Peloroplites

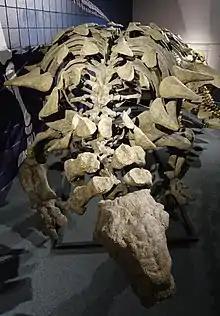
Reconstructed skeleton in anterior view

The total vertebral count of "Peloroplites" is unknown and the atlas has not been found. The axis is nearly complete but lacks the neural spine and postzygapophyses. The fragment of neural spine is more recumbent than in "Sauropelta" and the centrum is almost as tall as it is long, unlike "Sauropelta". Additionally, the sides of the centrum are concave, and the odontoid is short rather than long as in "Sauropelta". The prezygapophysis is seen on the right side of the atlas, near the neural canal. The diapophysis is short and located at the end of the midline on the centrum which is contrast to "Sauropelta" as it occurs on the neural arch instead. The post-atlas cervical vertebrae consist mostly of centra except for one nearly complete anterior cervical. The centrum of this vertebra is short and slopes to the point where the posterior articular face is lower than the anterior face, a feature seen in "Edmontonia" but not "Sauropelta" or "Cedarpelta". Unlike "Cedarpelta", "Sauropelta" and "Edmontonia", the articular face of "Peloroplites" is circular, rather than heart-shaped, hexagonal or horizontally ellipsoid. The neural spine of the anterior cervical was anteroposteriorly narrow and the anterior margin of the spine extends down between the prezygapophyses as a ridge. The neural arch is anteroposteriorly short, tall and erect which results in the postzygapophyses not reaching the level of the posterior face of the centrum. The prezygapophysis is short and angled upwards while the diapophysis is long and steeply angled towards the ventral and posterior sides. The dorsal vertebrae are represented by several vertebrae. The centra are amphiplatyan, lack nodochordal projections and are shorter than tall, specifically in the centra of the anterior dorsal vertebrae. The centrum of "Peloroplites" is strongly concave in the ventral margin and the prezygapophyses are steeply angled. The transverse processes are angled upwards and end in subtriangular diapophyses. In addition, a ridge extends along the transverse process ventrally to the parapophysis located on a short neural arch. As typical for other ankylosaurs, the ribs are coossified with the vertebrae. The synsacrum of "Peloroplites" consists of six coossified vertebrae, as in "Silvisaurus". The vertebrae consist of three probably true sacrals, a dorsal and two caudal vertebrae. All the synsacral vertebrae are missing neural spines and most of the neural arches which may have been lost prior to burial. The sacral ribs are damaged with the exception for the right second rib which retains a portion of the acetabular facet. The caudal vertebrae are represented by different parts of the tail. The anterior caudal has a centrum that is wider than tall and is proportionally longer relative to height. The caudal ribs are fused to the centrum and project laterally unlike "Edmontonia" or "Sauropelta". The distal ends of the ribs are expanded and lack a developed dorsal process. The caudal ribs also project laterally and ventrally. The caudal neural spines were expanded towards the sides. The neural arch encloses a subcircular neural canal. The centrum of the distal caudal vertebrae elongated relative to its height.